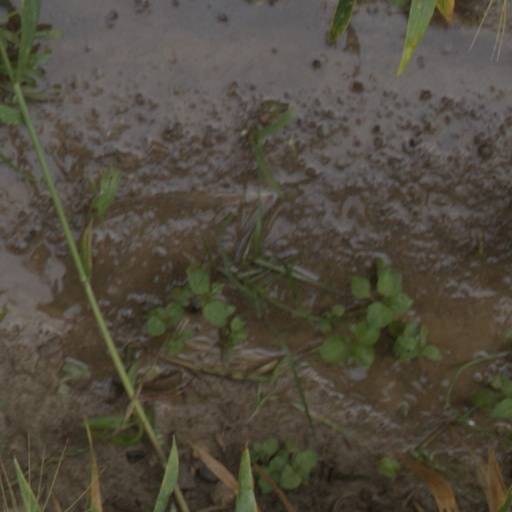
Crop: wheat